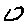
Label: 0